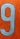
Number: 9